Sex industry

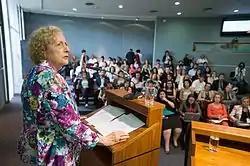
British feminist and political theorist Carole Pateman, who has condemned the commodification of women caused by the sex industry

Pornography is the portrayal of explicit sexual subject matter for the purposes of sexual arousal and erotic satisfaction. A "pornographic model" poses for pornographic photographs. A "pornographic film actor" or "porn star" performs in pornographic films. In cases where only limited dramatic skills are involved, a performer in pornographic films may be called a "pornographic model". Pornography can be provided to the consumer in a variety of media, ranging from books, magazines, postcards, photos, videos, sound recording, sculptures, drawing, painting, animation, films, or video games. However, when sexual acts are performed for a live audience, by definition it is not pornography, as the term applies to the depiction of the act, rather than the act itself. Thus, portrayals such as sex shows and striptease are not classified as pornography.